Painter of Nicosia Olpe

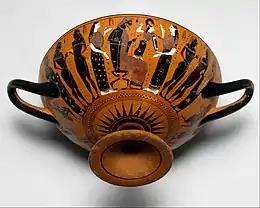
Attic terracotta kylix (drinking cup), ca. 550 BC; Metropolitan Museum of Art, New York City

The Painter of Nicosia Olpe was an ancient Greek vase painter, who was producing work around 575 BC to 475 BC, and these dates are concluded from the vases that were found and attributed to the specific painter. All of the pieces are black-figure, and this can also be determined by the dates. The majority of vases that he painted were larger pieces; this is not something that he had control over, but he did have control over the scenes on the vases.